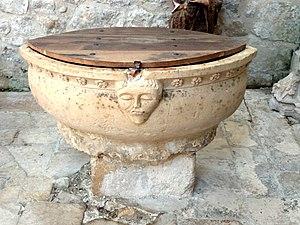
L'église Saint-Jean-Baptiste est une église catholique paroissiale située à Montépilloy, dans le département de l'Oise, en France. Elle se compose d'un vaisseau unique de quatre travées carrées, et se termine par un chevet plat. Malgré son apparente simplicité, l'église est en réalité issue de trois campagnes de construction distinctes. Les murs et les fenêtres latérales des trois premières travées sont de style gothique primitif, et datent de la fin du XIIᵉ siècle. Le portail, simple et raffiné à la fois, ainsi que les faisceaux de colonnettes qui supportent les voûtes de la nef, sont de style rayonnant tardif, et peuvent être datés de la période comprise entre 1320 et 1340. De leurs chapiteaux, ne subsistent que des portions de frise entre le sommet des fûts. Les voûtes sont quant à eux de style gothique flamboyant, et forment un ensemble élégant. Tout comme les fenêtres de la dernière travée, qui affichent un réseau élaboré, elles sont datables du début du XVIᵉ siècle. L'église Saint-Jean-Baptiste a été inscrite aux monuments historiques par arrêté du 12 février 1971, et se trouve dans un bon état de conservation.